Love Under Fire

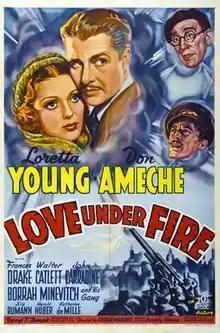
Theatrical release poster

Love Under Fire is a 1937 American drama film based upon the play "The Fugitives" by Walter Hackett. It was directed by George Marshall and stars Loretta Young, Don Ameche and Frances Drake. The film's sets were designed by the art director Rudolph Sternad.